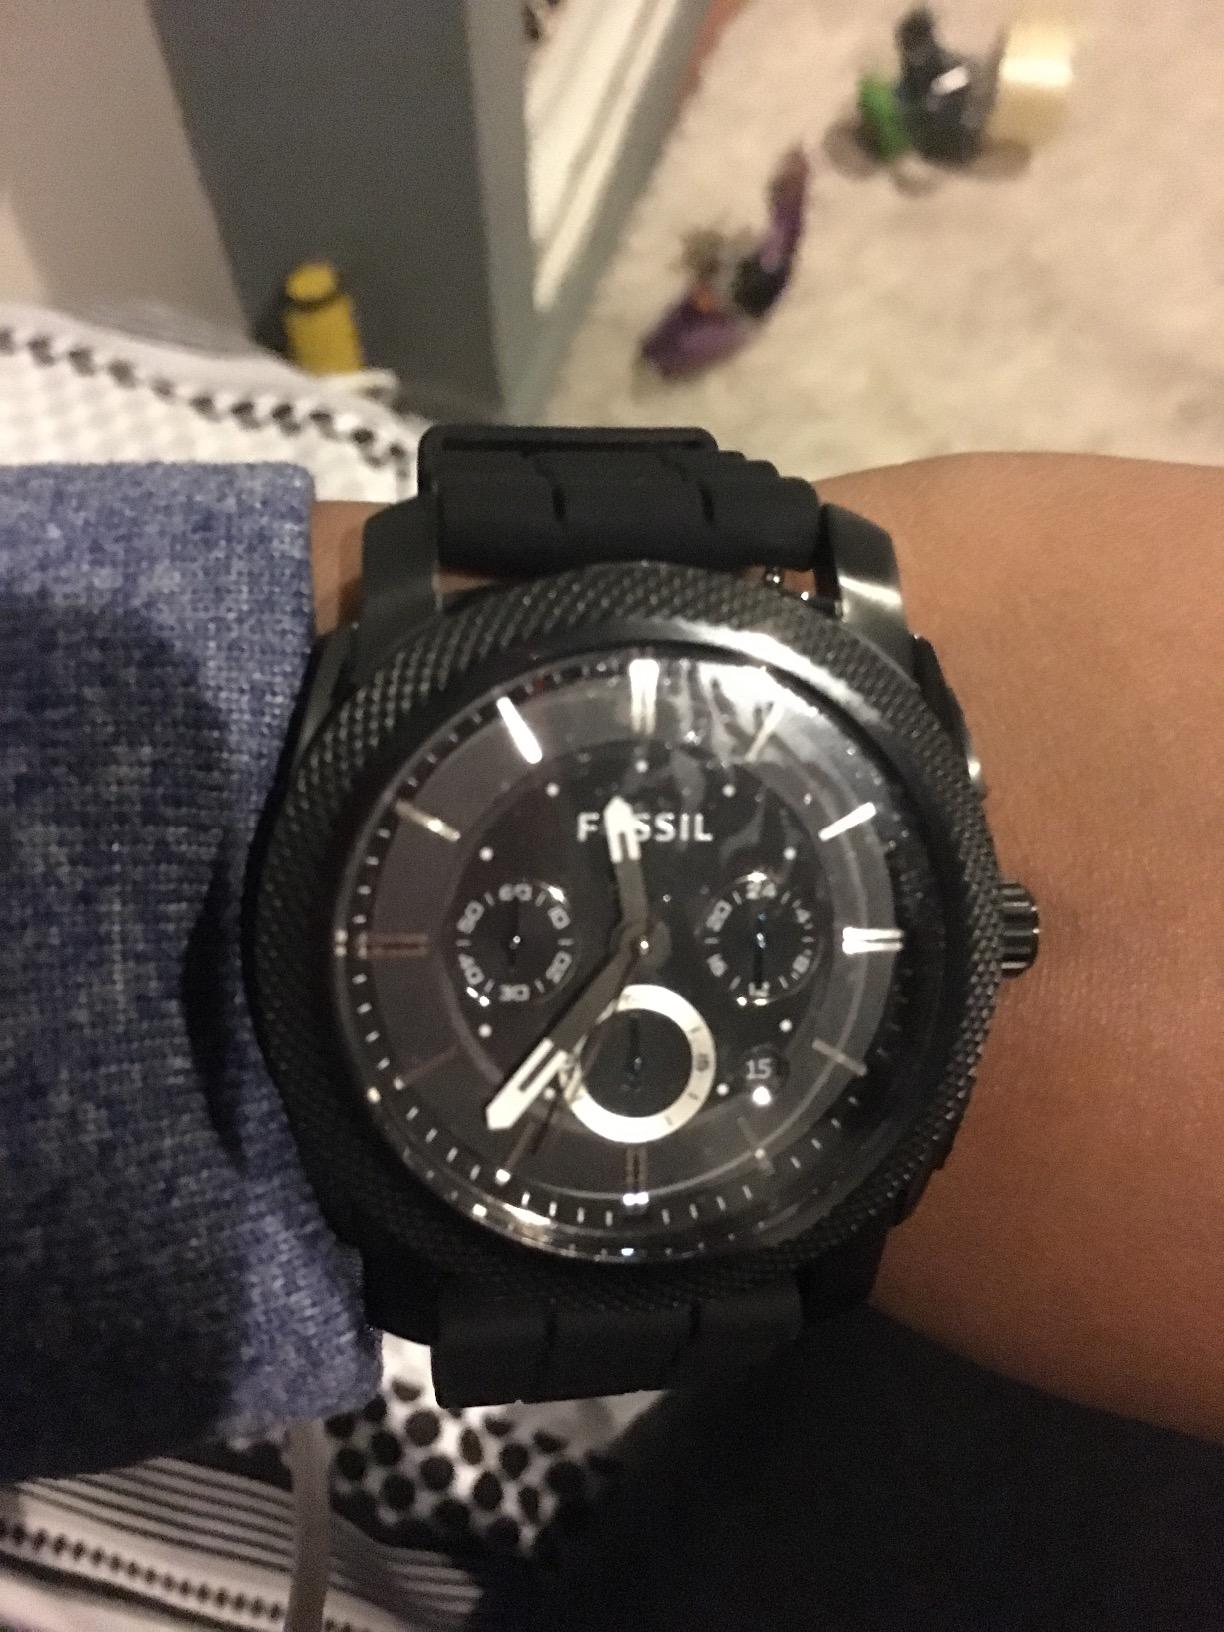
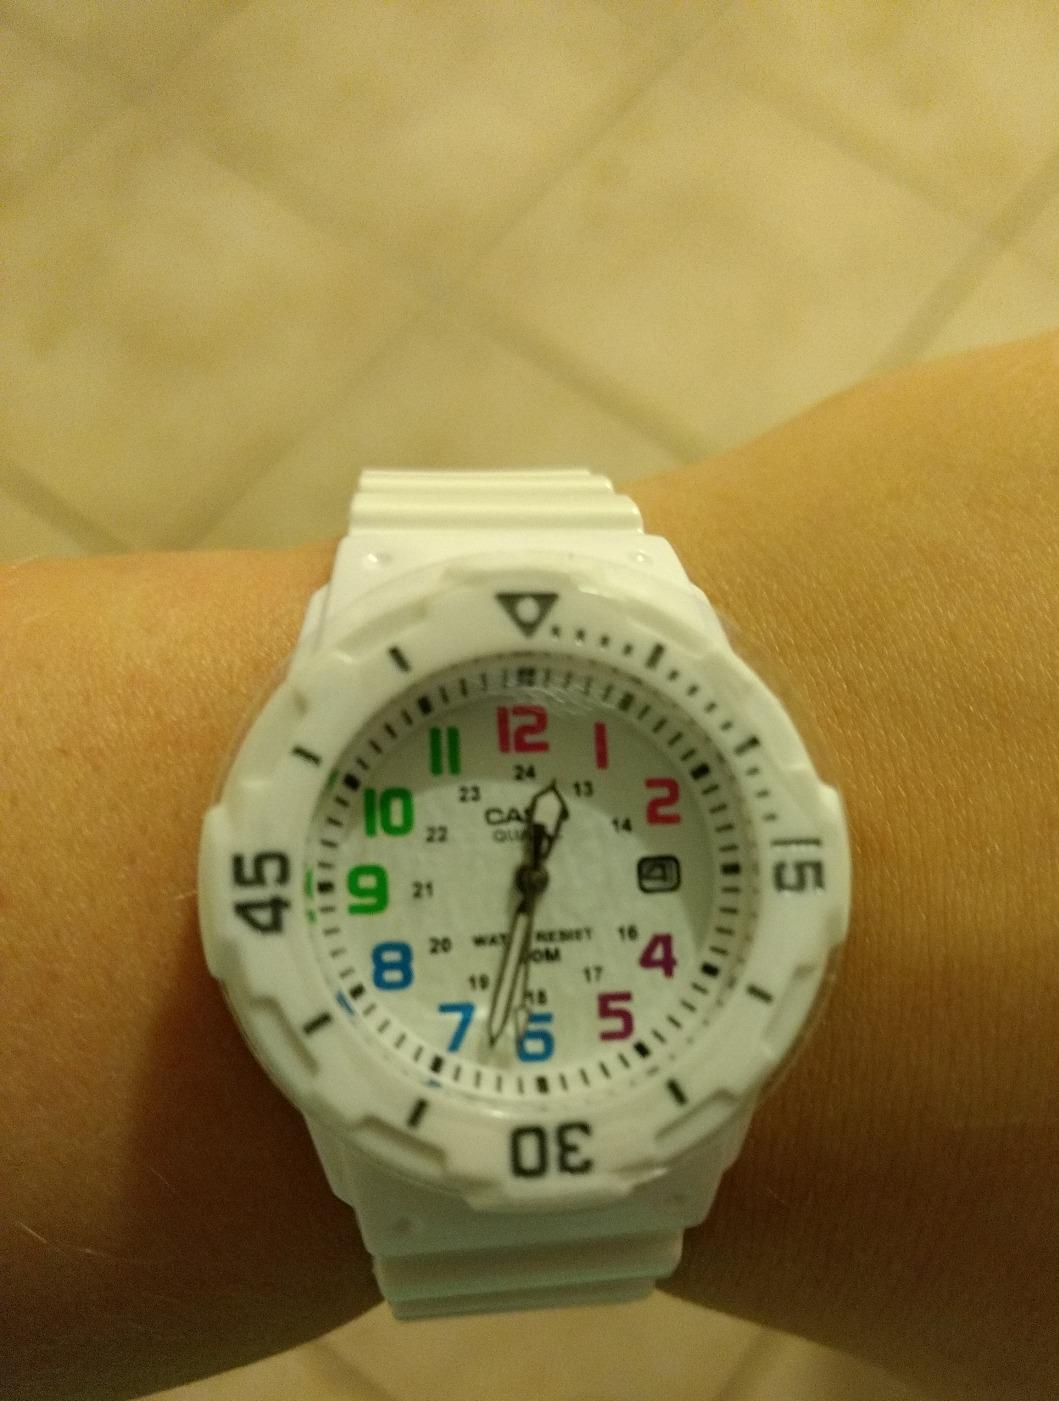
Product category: accessories_watch
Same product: no